Ridgewood Times

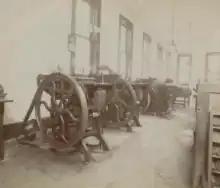
"Ridgewood Times" printing press, circa 1911

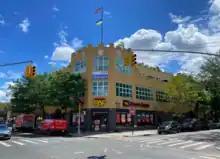
"The former" Ridgewood Times "building, 2023"

The "Ridgewood Times" was founded in 1908 by George Schubel as a weekly paper. Its early focuses included civic organizations such as the Glendale Taxpayers Association (now the Glendale Property Owners Association) and the Ridgewood Property Owners and Civic Association. The newspaper's headquarters was originally located at 852 Cypress Avenue, where it was based until the 1970s. Due to the large population of German immigrants in the area, its first issue was published in both English and German.